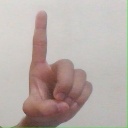
अक्षर: ड